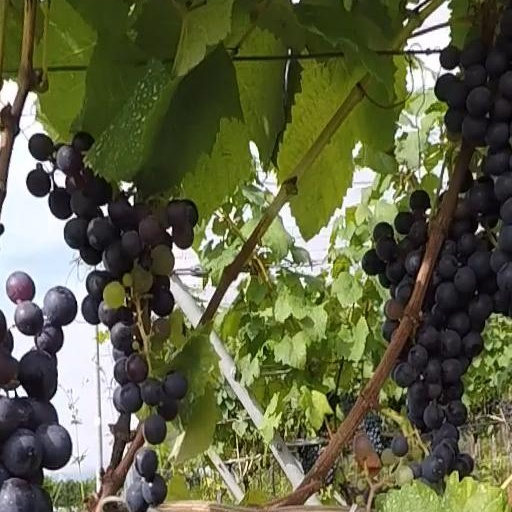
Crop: grape